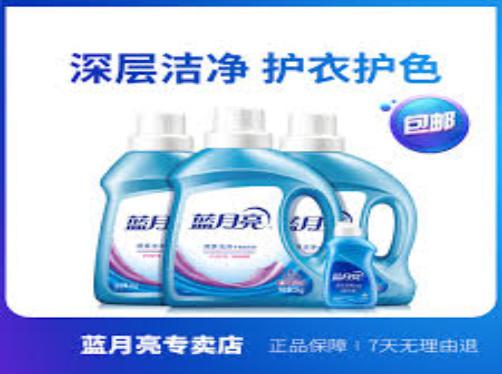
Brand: bluemoon
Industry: Necessities